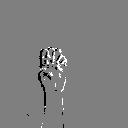
ASL letter: e